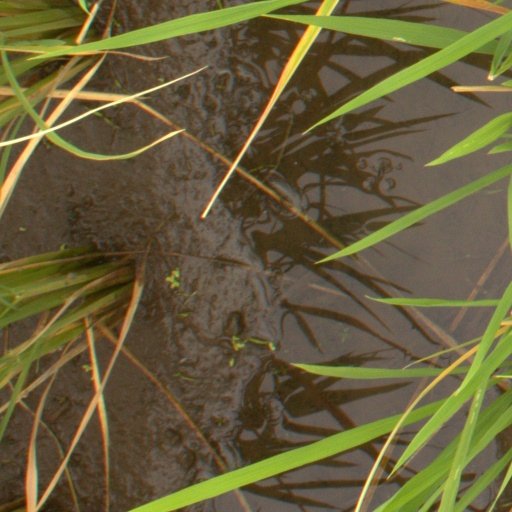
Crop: rice